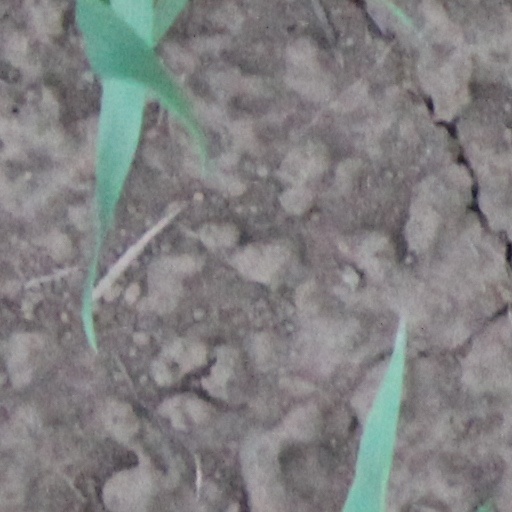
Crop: wheat